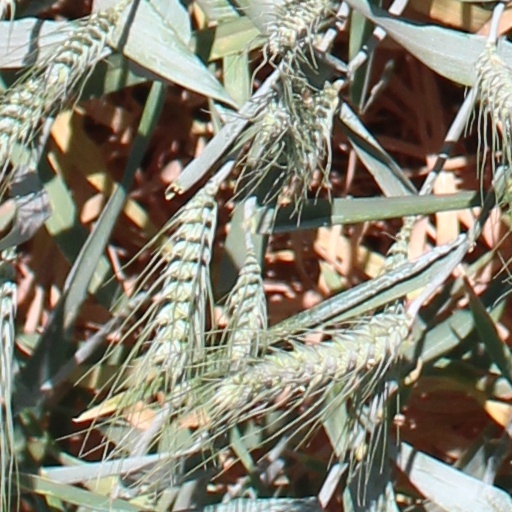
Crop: wheat